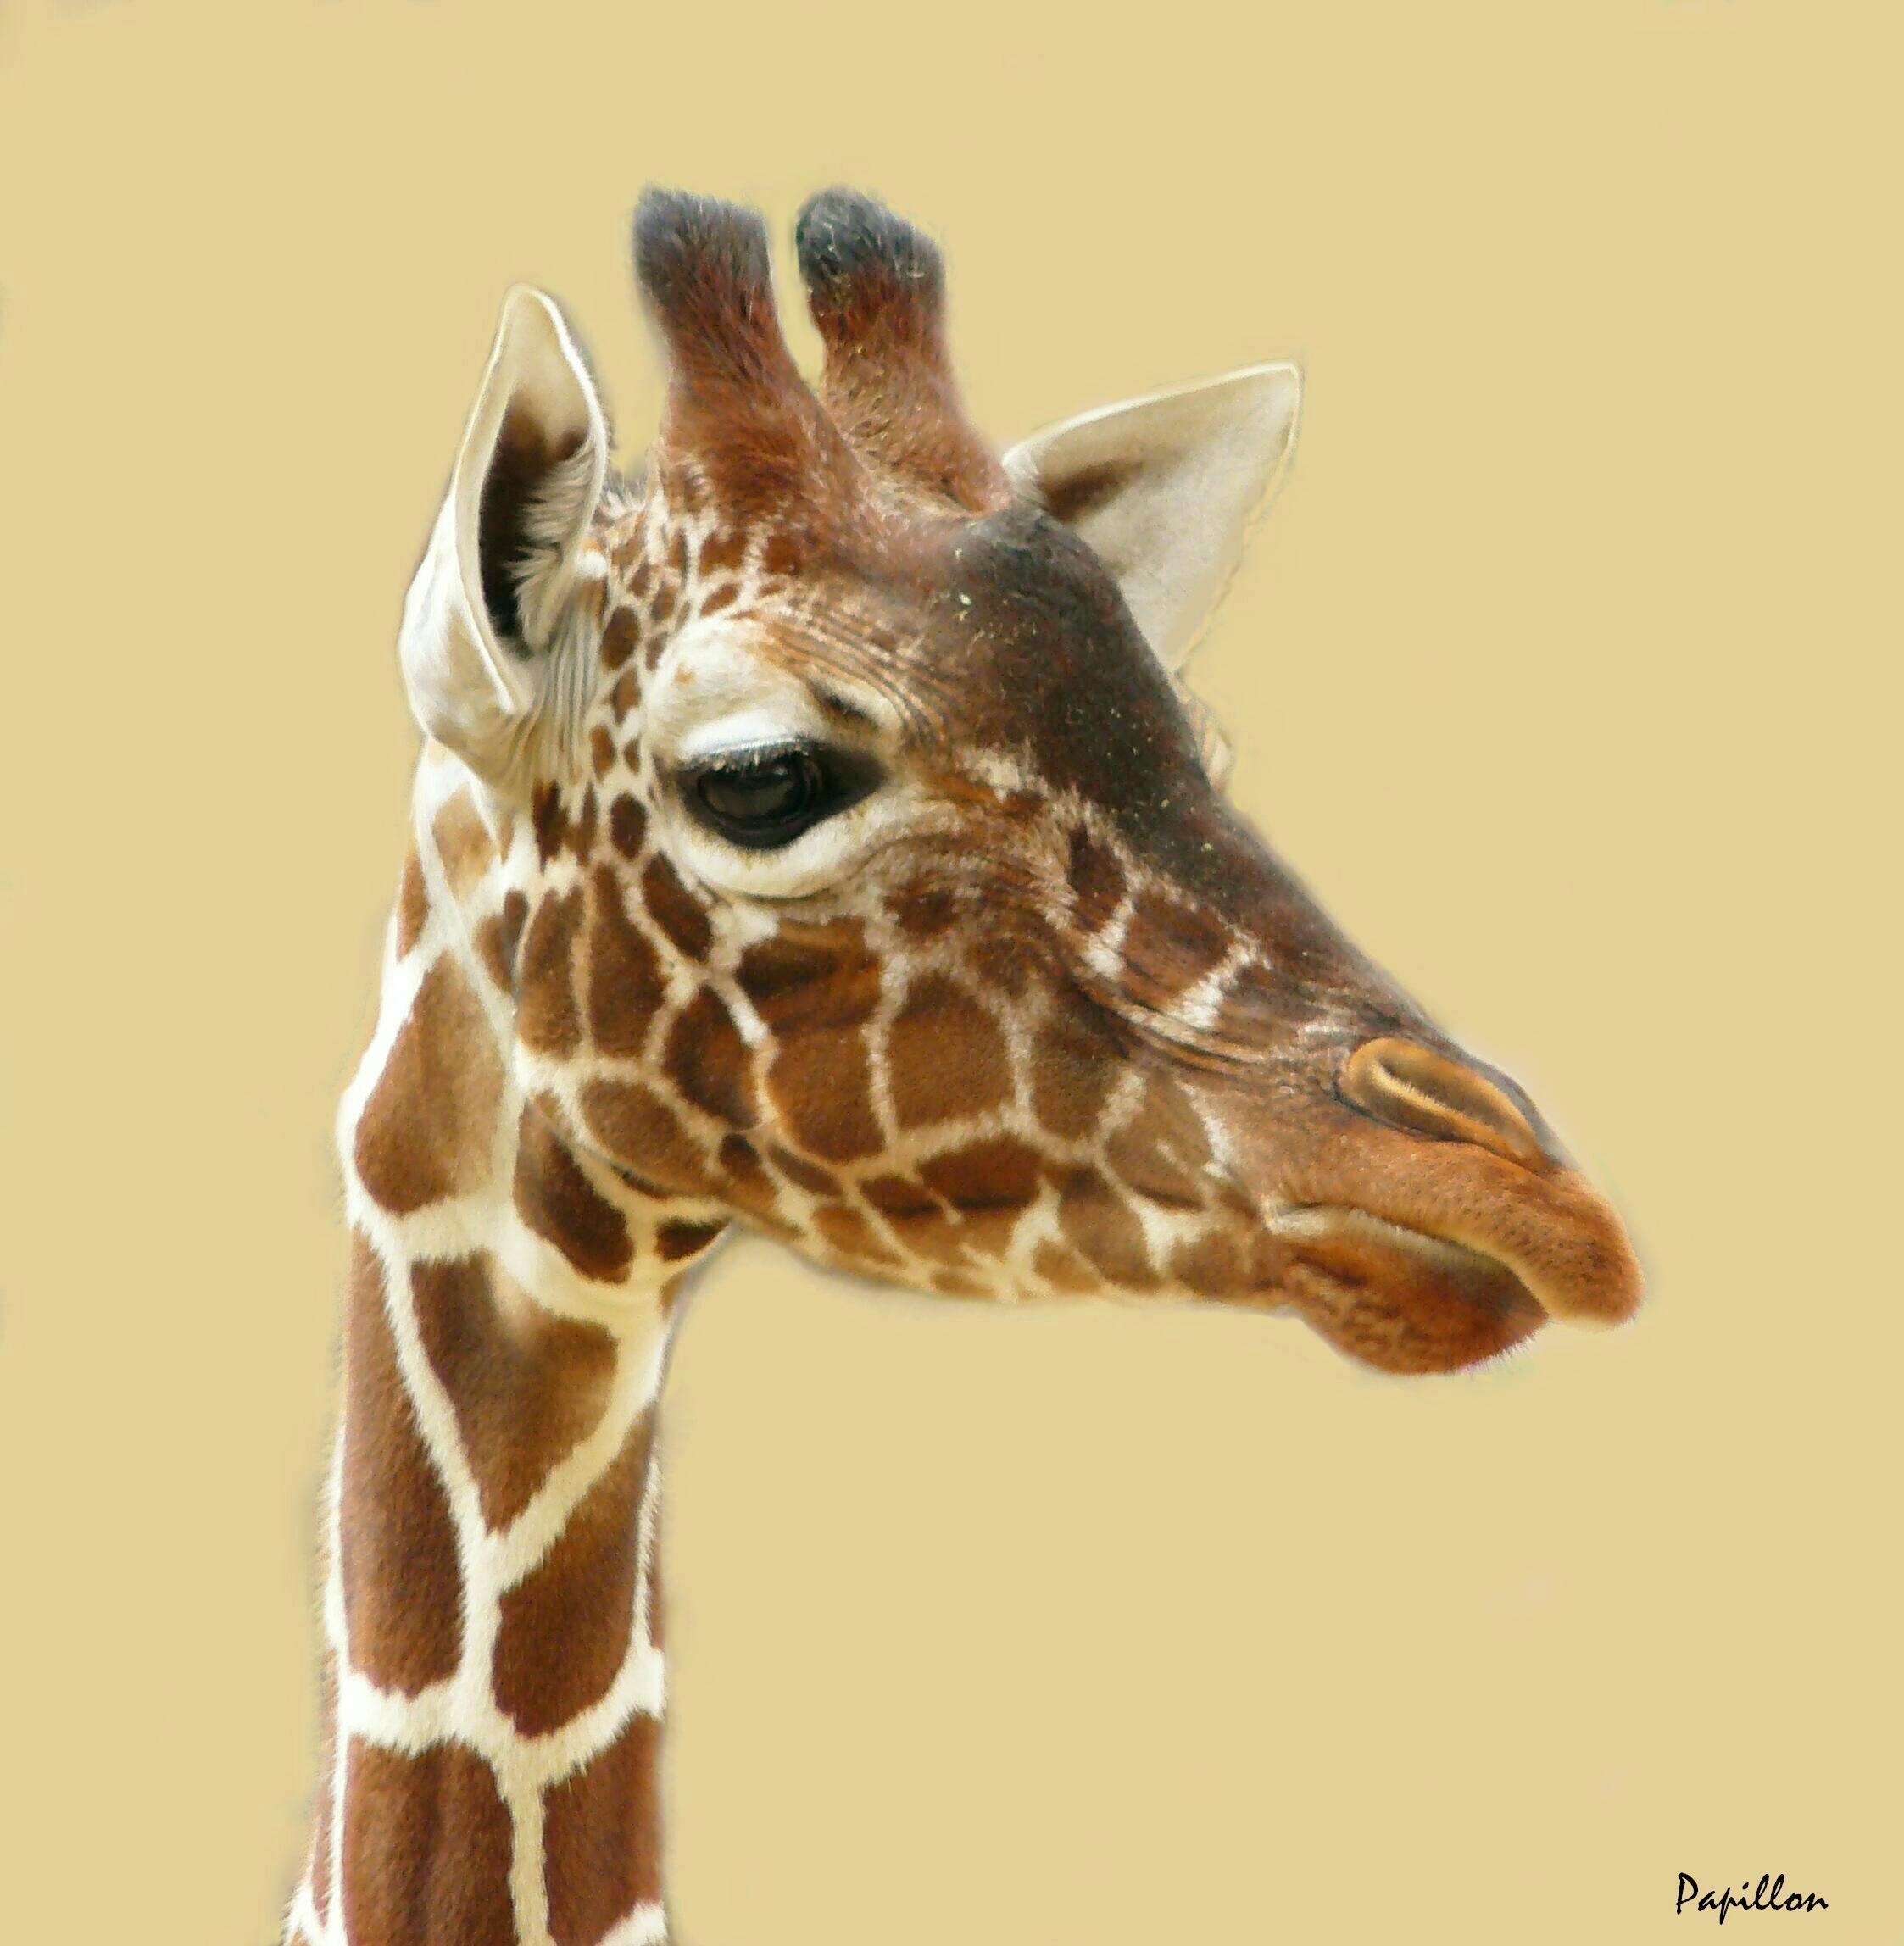
hair, animal, isolated, fur, portrait, mammal, close, fauna, giraffe, neck, decorative, animals, head, vertebrate, giraffes, animal portrait, head drawing, datailaufnahme, giraffidae, giraffe head, giraffe fur, eyes fur pattern